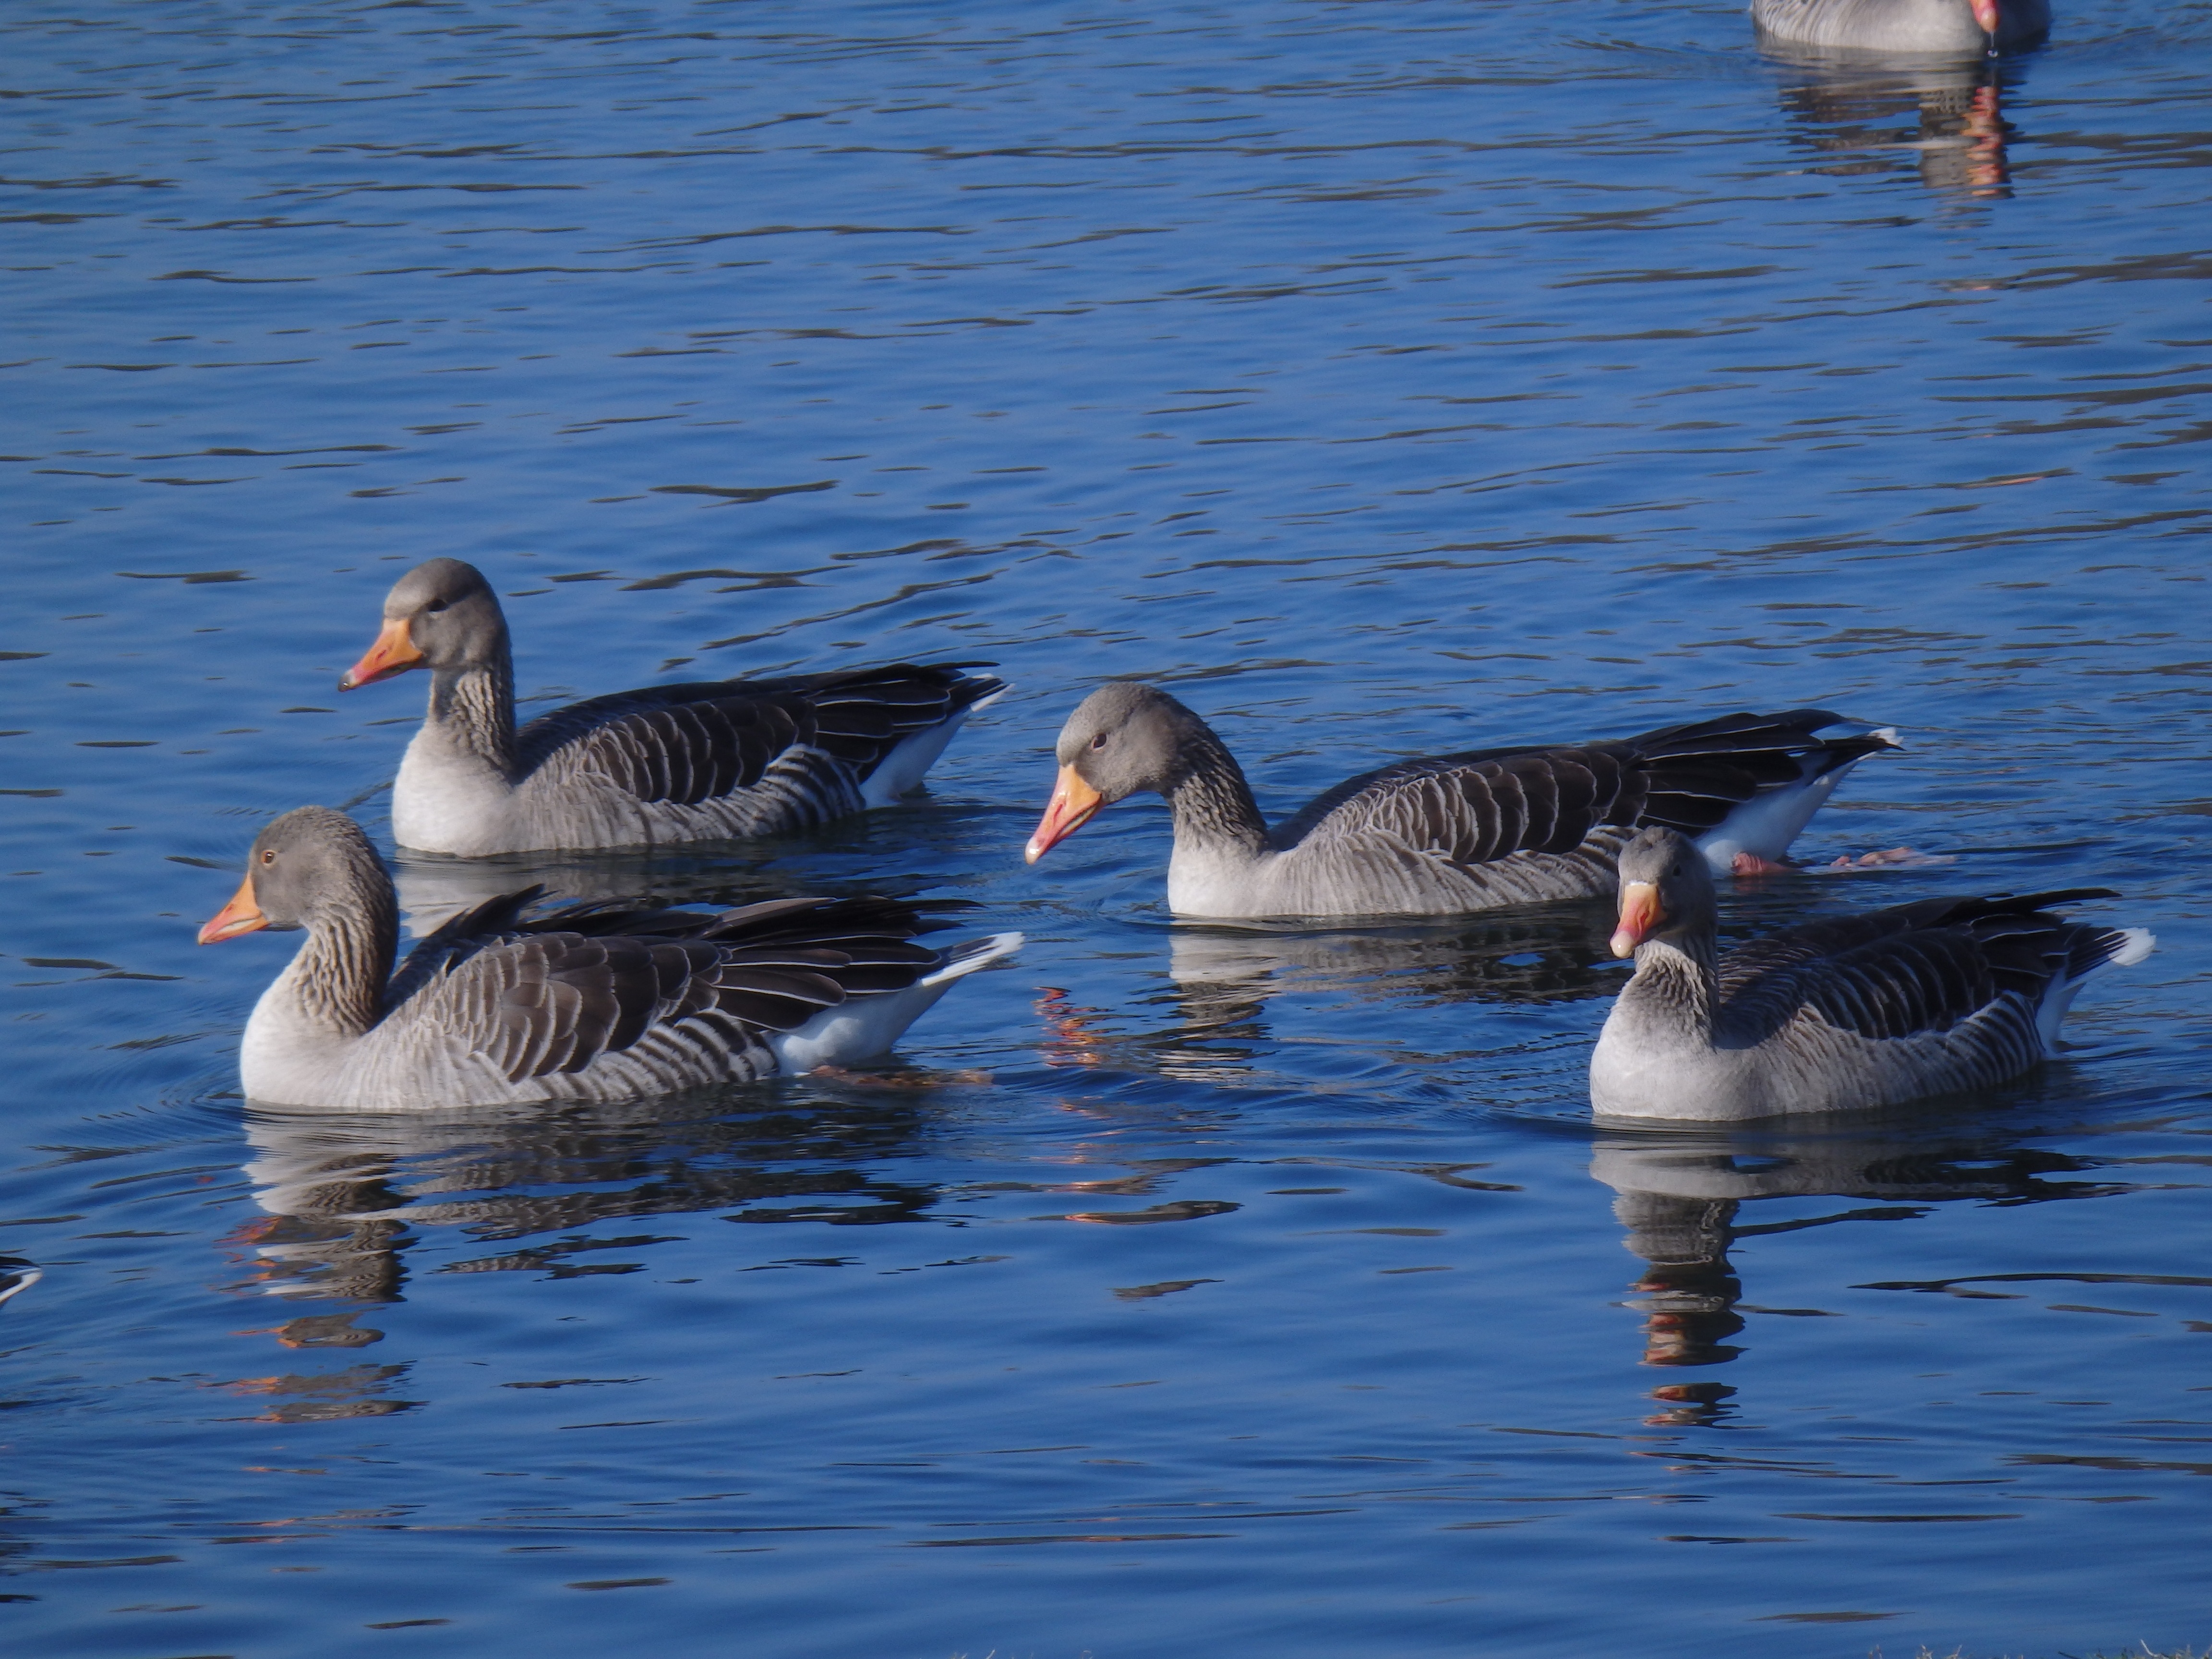
water, nature, bird, wing, lake, wildlife, reflection, beak, fauna, duck, goose, geese, vertebrate, waterfowl, water bird, canard, mergus, ducks geese and swans, seaduck